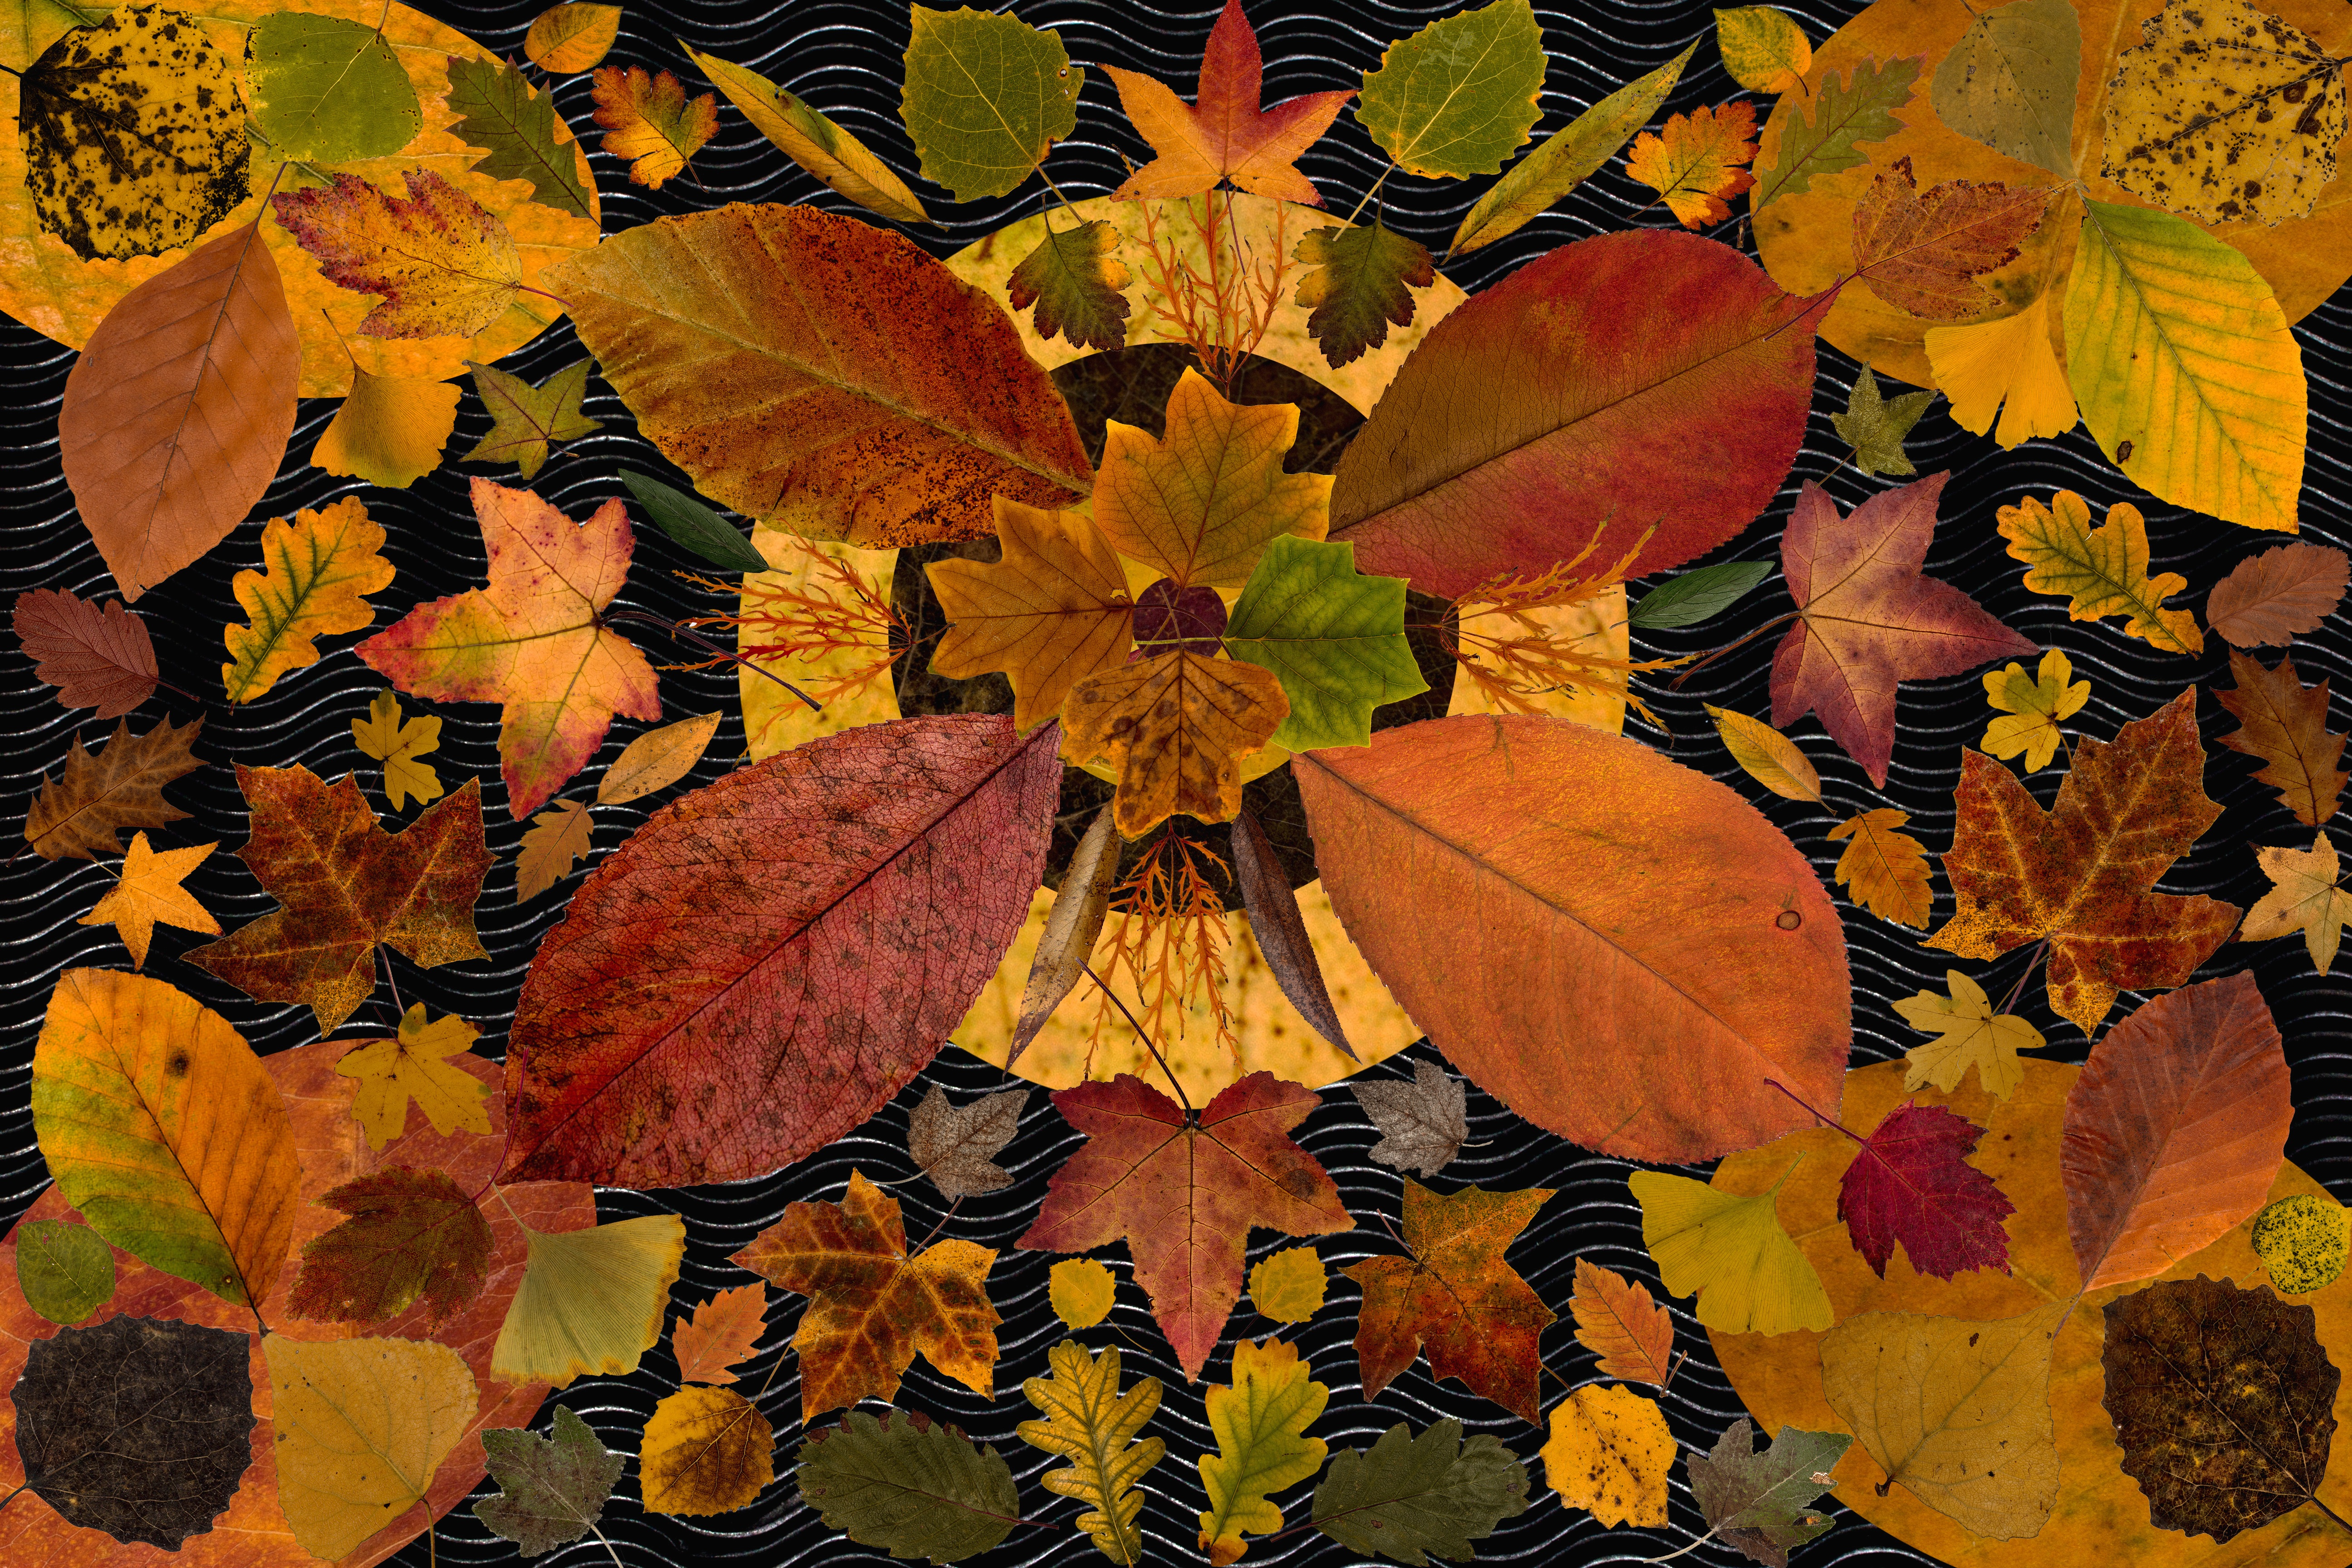
tree, plant, leaf, arid, flower, dry, foliage, pattern, color, insect, autumn, botany, butterfly, colorful, yellow, flora, season, maple, arrangement, leaves, art, design, symmetry, composition, autumn leaf, true leaves, foliage leaf, moths and butterflies